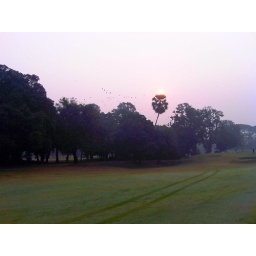
It was awesome sight with birds flying an the sun slowly rising in the horizon...this is 14th green..